Women in Madagascar

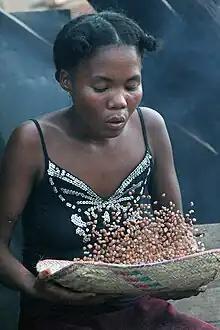
A Malagasy woman preparing peanuts

Rich and middle-class Malagasy women spend much time cooking, and may work in cassava, rice, and maize production. Poorer women often work in rice production together with male family members, although they most commonly work with dry-field crops. Outside of the harvesting season, they may produce and sell other items to earn income for their families.